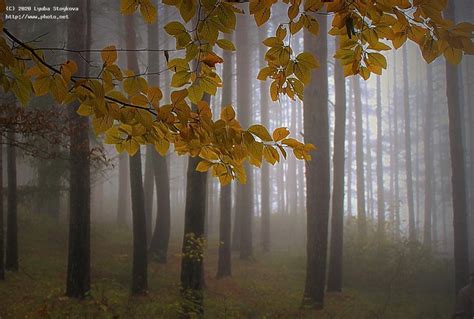
Weather: foggy or hazy